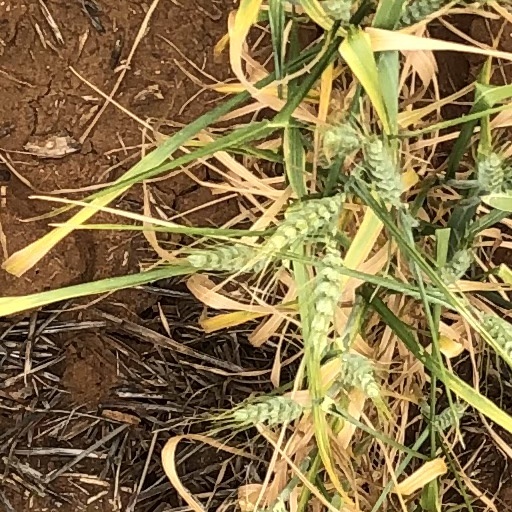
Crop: wheat